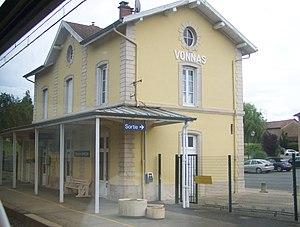
Bâtiment de la gare de Vonnas dans l'Ain.